Dans Paris

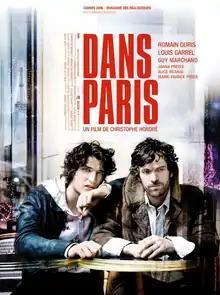
Theatrical release poster

Dans Paris is a 2006 French romantic comedy-drama film written and directed by Christophe Honoré and starring Romain Duris, Louis Garrel, Guy Marchand, Joana Preiss, Alice Butaud and Marie-France Pisier.